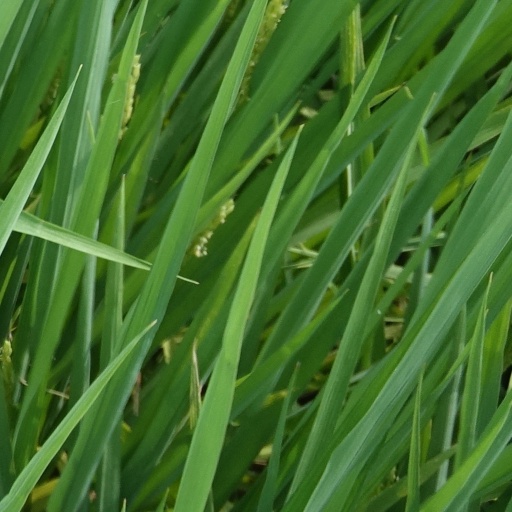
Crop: rice